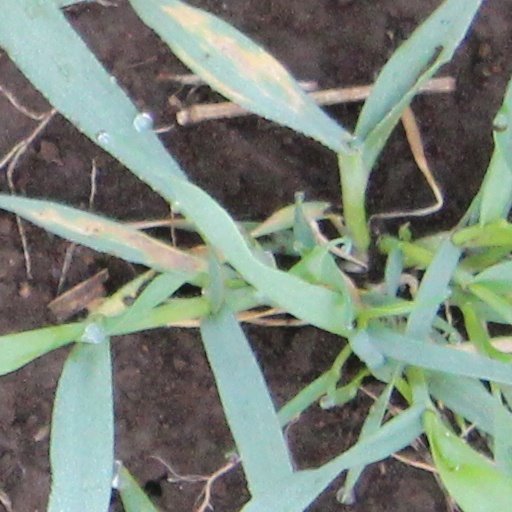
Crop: wheat